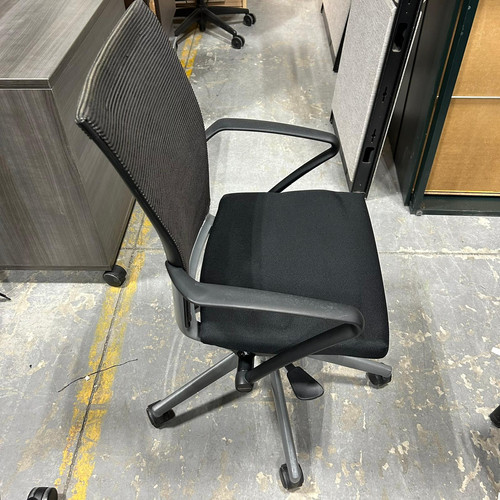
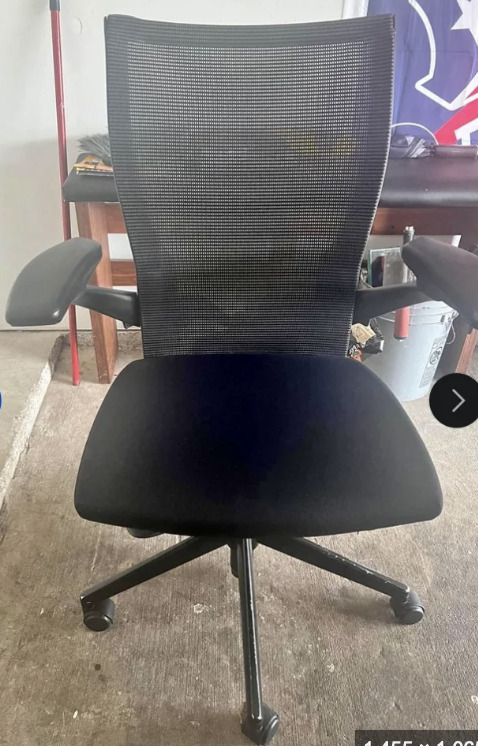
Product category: items_chair
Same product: yes